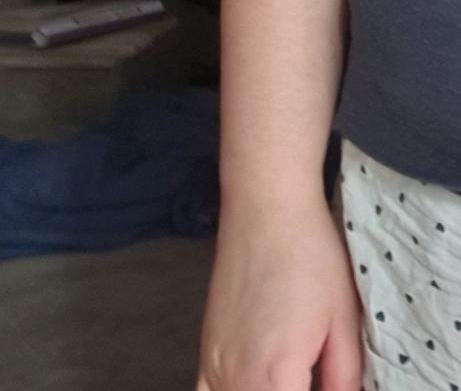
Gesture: no_gesture